Sud Aviation Caravelle

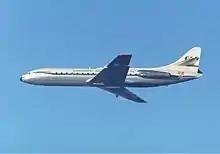
SAS Caravelle III, powered by Rolls-Royce Avon turbojets

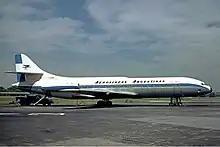
Aerolineas Argentinas 1973

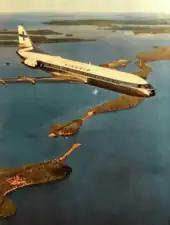
Finnair

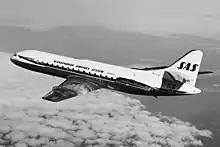
SAS

The Caravelle served with airlines on every continent except Australia. In 1957, Trans-Australia Airlines (TAA) sought to order two Caravelles, to service its longest routes, Perth-Sydney and Perth-Melbourne, from 1960. However, the Australian government blocked the order, saying that any further diversity in full-size airliners used on domestic routes would have an adverse impact on aircraft servicing within Australia.